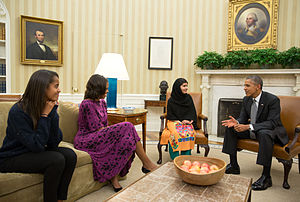
Malala Yousafzai / Priser
Malala Yousafzai i det ovale kontor, 11. oktober 2013
Malala Yousafzai er en pakistansk skoleelev, blogger og børneaktivist, der igennem sin blog har kæmpet for rettigheder til pakistanske kvinder og pigers ret til uddannelse. For dette arbejde vandt Yousafzai Pakistans første nationale fredspris.